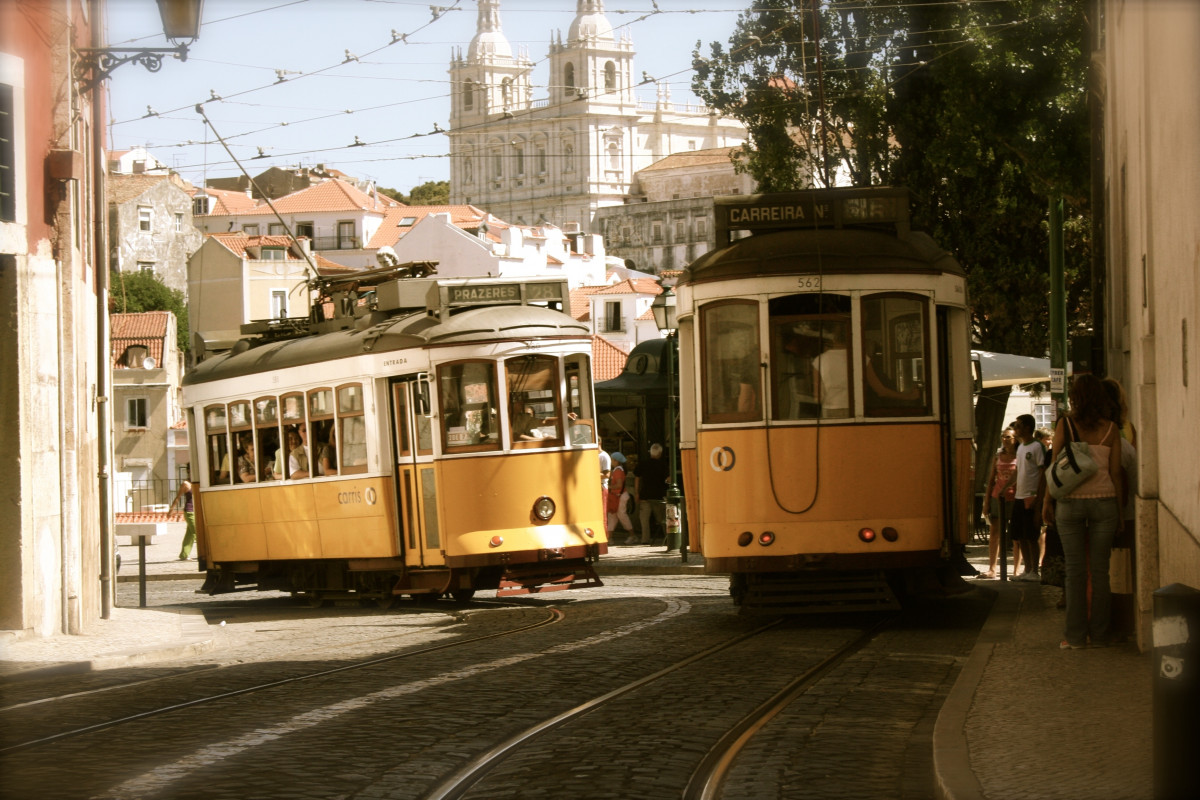
Tags: tram, streetcar, transportation, cable car, public transport, land vehicle